Puffball (film)

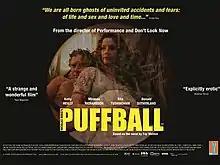
UK theatrical release poster

Puffball is a 2007 supernatural horror-thriller film directed by Nicolas Roeg, his final feature before his death in 2018. The script was adapted from Fay Weldon's 1980 novel of the same name by her son, Dan Weldon. The film was partially funded through the UK Film Council's New Cinema Fund. The film had its premiere at the Transilvania International Film Festival on 3 June 2007. The film was later released in Canada on 28 October 2007, and saw a limited release in the United States on 29 February 2008.